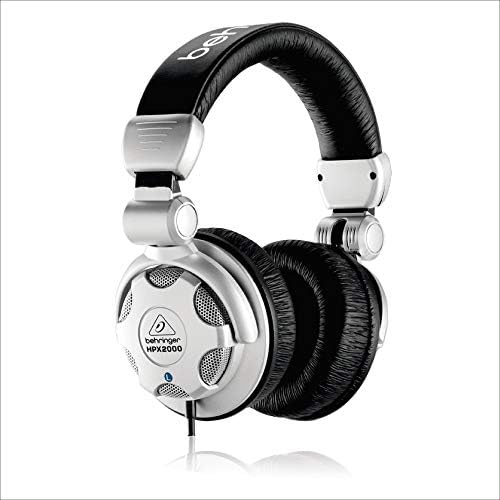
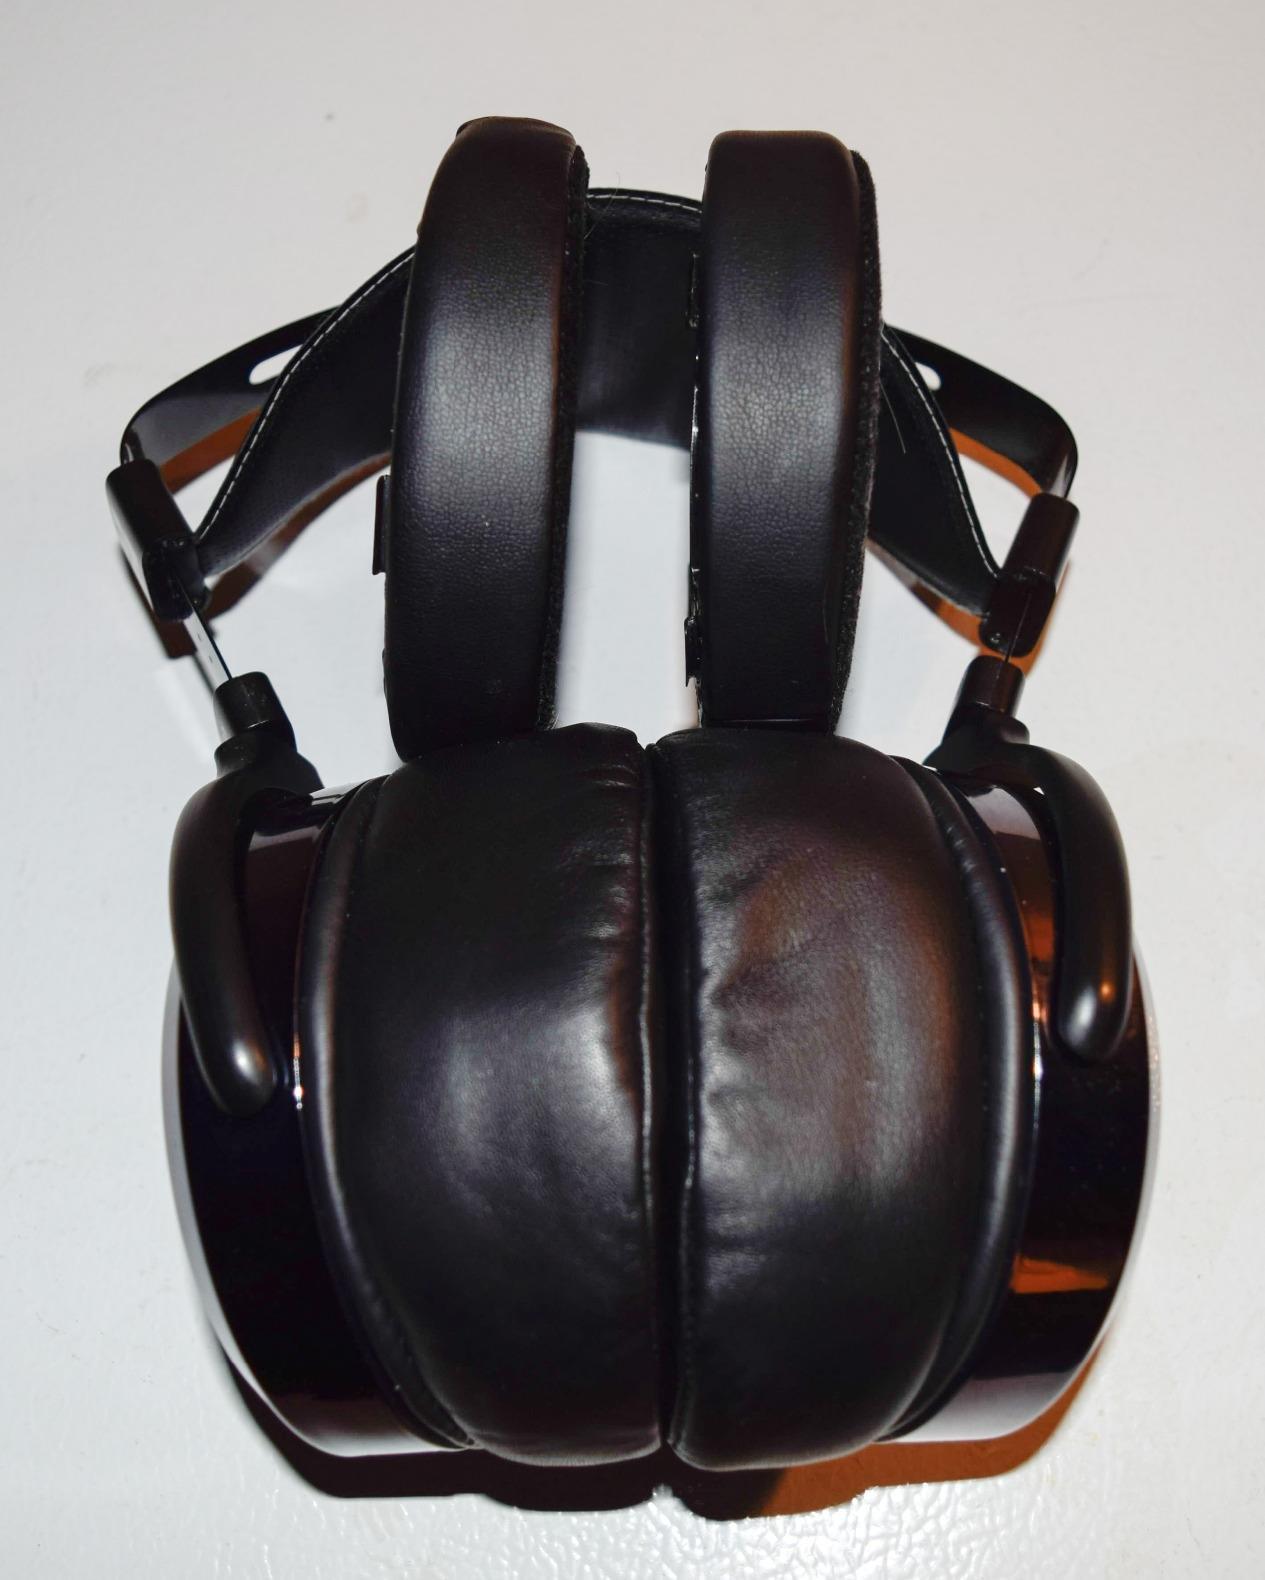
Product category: headphones
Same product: no